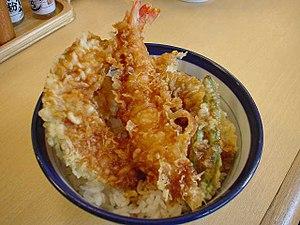
Le tendon est un plat de la cuisine japonaise, un type de donburi, composé de tenpura posée sur un bol de riz.